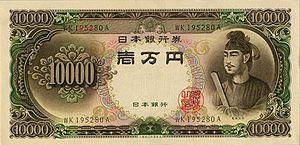
Le prince Shōtoku, né le 7 février 574 à Nara et décédé le 8 avril 622 était un régent et un homme politique de la Cour impériale du Japon. Il joua un rôle majeur dans l'implantation au Japon du bouddhisme et d'éléments de la culture chinoise, notamment l'écriture et le système d'organisation gouvernementale Ritsuryō. Le Nihon shoki, l'une des principales sources biographiques de ce prince, le qualifie en premier de Hijiri.